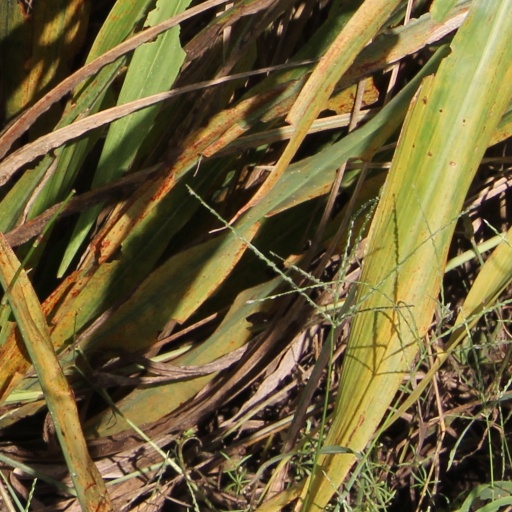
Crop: sorghum